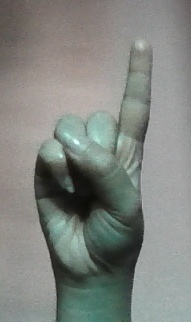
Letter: bb